Erik Must Angell

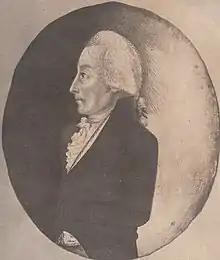
Erik Must Angell

He graduated both as cand.theol. and cand.jur. He became burgomaster of Throndhjem in 1774, magistrate president in 1788 and judge in 1800. He was also a member of the Royal Norwegian Society of Sciences and Letters. He was then County Governor of "Søndre Throndhjems amt" (today named Sør-Trøndelag) from 1804 to 1810.